Swing Bridge at New Bridge Landing

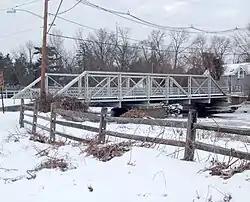

The bridge at New Bridge Landing, New Jersey was built in 1888 to replace an earlier wooden one, and was added to the National Register of Historic Places on July 5, 1989.